Reversal of Man

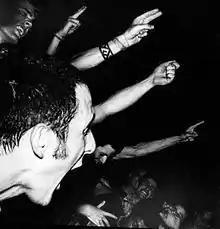
Gainesville Fest 1997

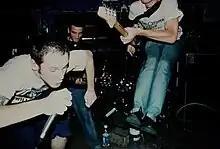
PCH Club 1998

Reversal of Man is a hardcore punk band from Tampa, Florida that formed in 1995. The band is associated with the late 1990s screamo movement and noted for bordering on powerviolence and grindcore. The group's lyrical content was often political, and the group initially formed as a reaction to the then-growing underground nazi punk scene in Florida.